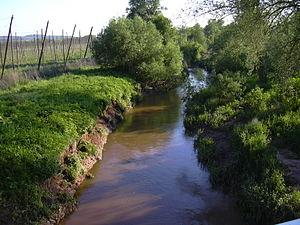
Le houblon ou houblon grimpant est une plante herbacée vivace grimpante de la famille des Cannabaceae. Elle a parfois pour noms vernaculaires couleuvrée septentrionale, bois du diable, salsepareille indigène ou vigne du Nord.
La Blšanka est une rivière, affluent de l'Ohře en République tchèque, dans le nord-ouest de la Bohême. Sa longueur est de 49 km.